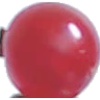
Label: Redcurrant 1